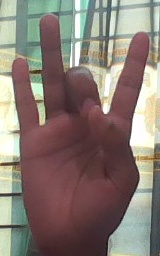
ASL sign: 8